Yuriy Drohobych

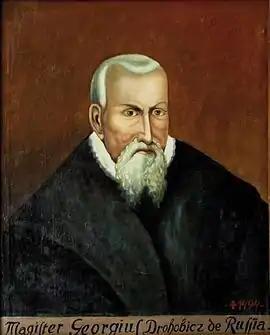
Yuriy Drohobych in 1494

Yuriy Drohobych or Yuriy Kotermak (1450 – 4 February 1494) was a Ruthenian philosopher, astronomer, writer, medical doctor, rector of the University of Bologna, and professor of Kraków Academy, and the first publisher of a Church Slavonic printed text. He is the author of "Iudicium Pronosticon Anni 1483 Currentis".